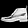
Label: Ankle boot